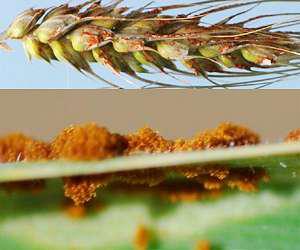
Plant: Wheat
Disease: wheat stem rust